Comité Central des Houillères de France

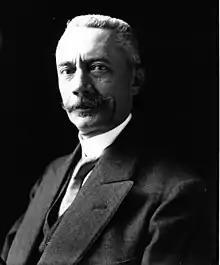
Jean Plichon, vice-president of the CCHF

Henry Darcy (1840–1926) started his career in 1863 in the Council of State, and was a prefect in several departments in 1873–77.